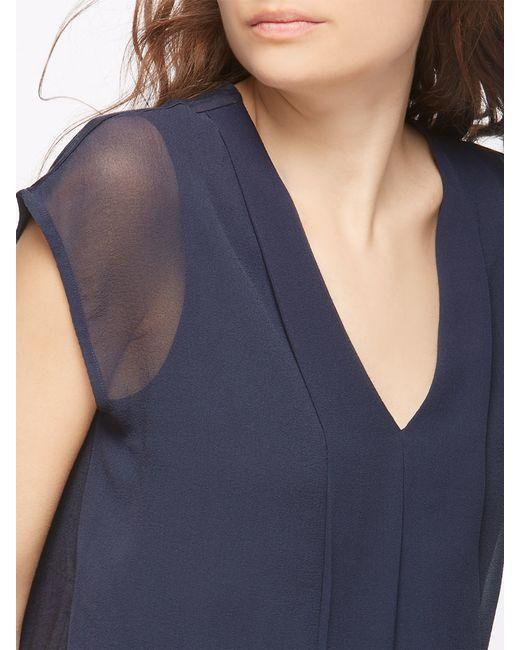
Blauer V-Ausschnitt einfache Damen kurz, Kurzarm und ärmellos zugleich